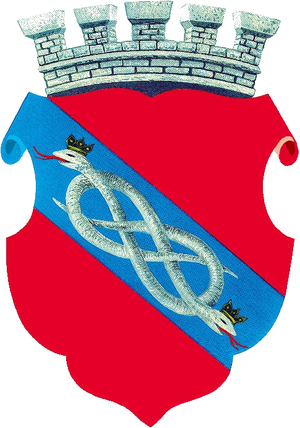
Schrems est une commune autrichienne du district de Gmünd en Basse-Autriche.